Günter Grass

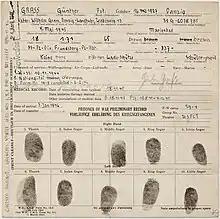
Grass's prisoner of war record, indicating Waffen-SS membership

In August 2006, in an interview to the "Frankfurter Allgemeine Zeitung" about his forthcoming book, "Peeling the Onion", Grass said that he had been a member of the "Waffen-SS" in World War II. Before that, he was thought to have been a typical member of the "Flakhelfer generation", one of those too young to see much fighting or to be involved with the Nazi regime beyond its youth organizations. On 15 August 2006, "Spiegel Online" published three 1946 documents from US forces verifying Grass's "Waffen-SS" membership.